STS-125

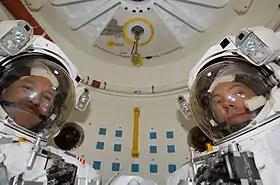
Grunsfeld and Feustel pose for a picture in the airlock of "Atlantis" prior to the mission's third spacewalk.

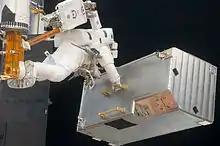
Feustel moves the COSTAR instrument from Hubble to the payload bay of "Atlantis".

After awakening, the crew set to work preparing for the mission's third spacewalk, one that was considered the most challenging and uncertain, yet had some of the highest priority items scheduled. The tasks were to remove the obsolete Corrective Optics Space Telescope Axial Replacement (COSTAR), originally installed during STS-61 to correct the spherical aberration of Hubble's mirror, and install the Cosmic Origins Spectrograph (COS), and to repair the Advanced Camera for Surveys (ACS). The ACS failed in June 2006 due to an electrical issue, and after being restored partially, failed again in 2007 due to an electrical short. The ACS was not designed to be serviced or repaired in space, so the task was considered one of the most challenging of the mission. After running into various snags in the first two spacewalks, managers on the ground were prepared to see unexpected issues arise during the complicated repair work. The spacewalk began at 13:35 UTC, and Grunsfeld and Feustel had no problems. The pair worked through their timeline so efficiently that they were over an hour ahead at one point. After removing COSTAR and stowing it in the orbiter's payload bay, they installed COS, and then moved on to the ACS repair. Using specially designed tools, they removed an access panel, replaced the camera's four circuit boards, and installed a new power supply.